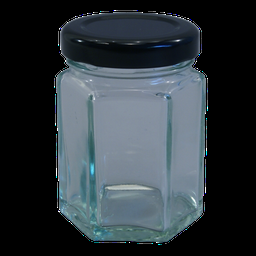
Label: glass